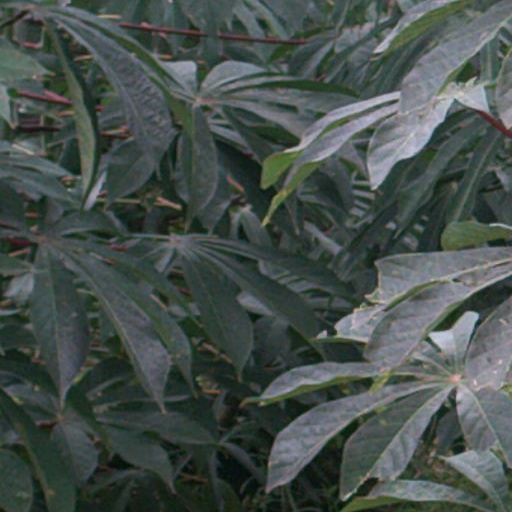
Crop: cassava